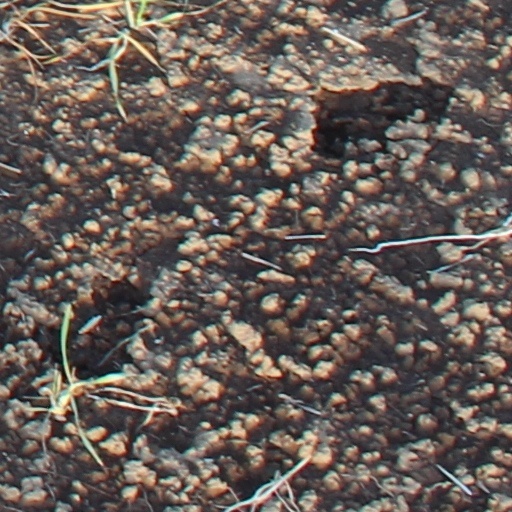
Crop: wheat